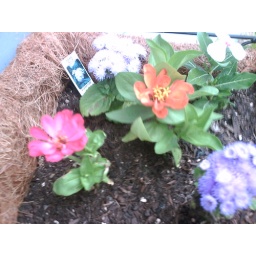
some of the flowers my mom plants in her flower box things